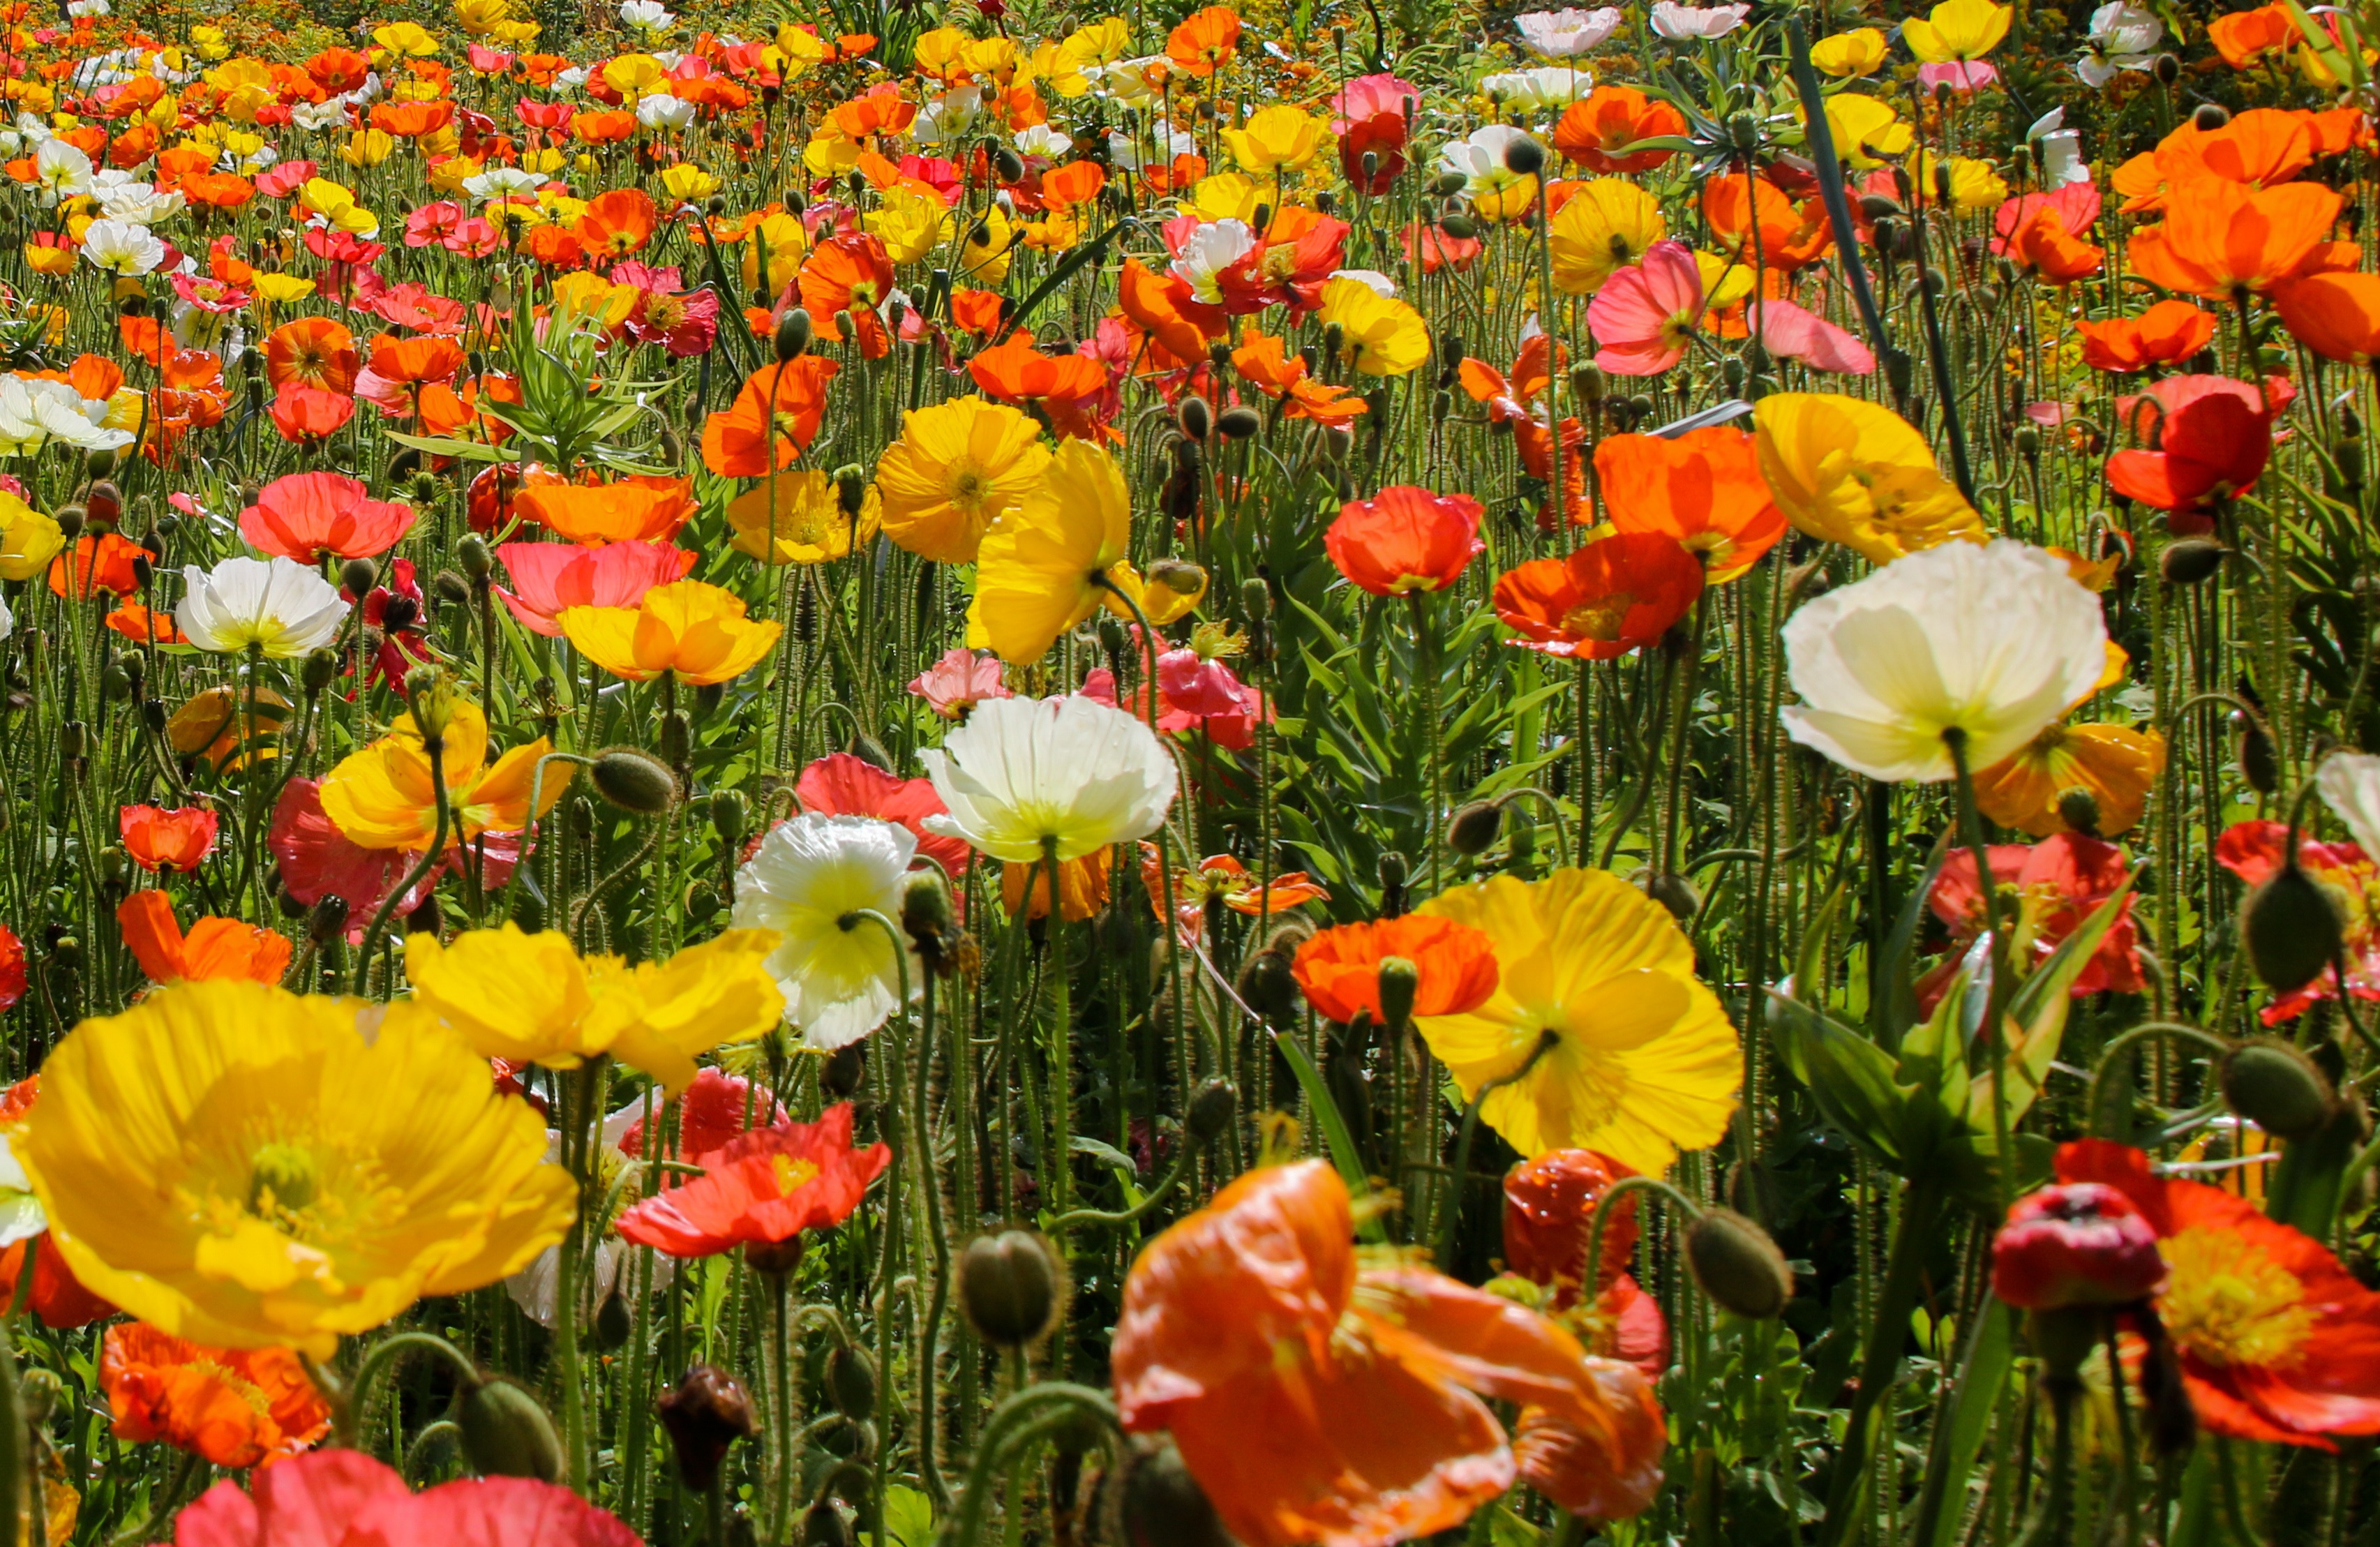
plant, field, meadow, prairie, flower, color, colorful, flora, wildflower, flowers, poppy, flower meadow, coquelicot, flowering plant, eschscholzia californica, annual plant, land plant, poppy family